2008 Formula Renault 2.0 Northern European Cup

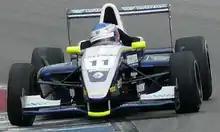
Valtteri Bottas during the championship

Motopark Academy driver Valtteri Bottas won the NEC championship title, having won twelve races during the season, bringing the team their third successive drivers' championship title. His teammates António Félix da Costa and Tobias Hegewald, completed the top three, for the team's second consecutive championship title.